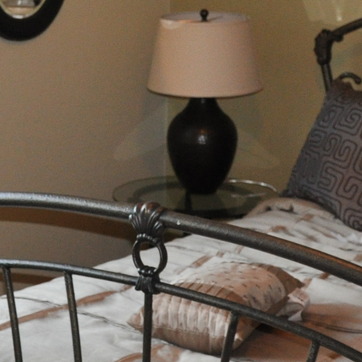
Material: ceramic